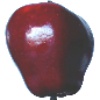
Label: red_delicious_apple